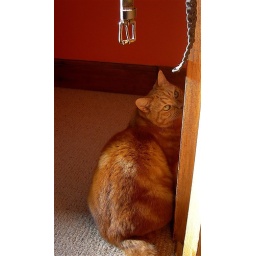
..of the belt hanging from the banisters. Martha, thwarted from sitting on the landing chair looks around for mischief.